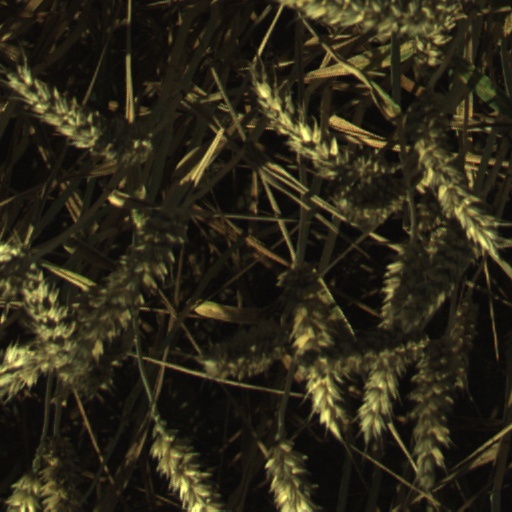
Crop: wheat